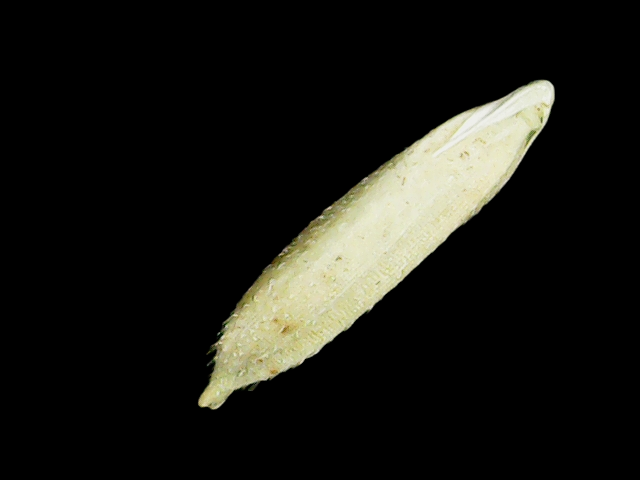
Rice variety: Binadhan11